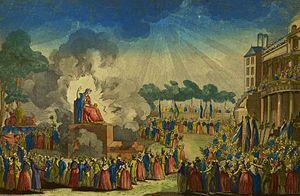
Vue du jardin national et des décorations, le jour de la fête célébrée en l’honneur de l’être suprême (Festival of the Supreme Being)